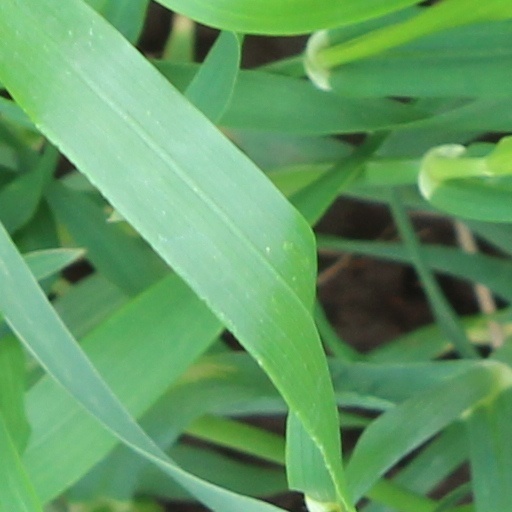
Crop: wheat